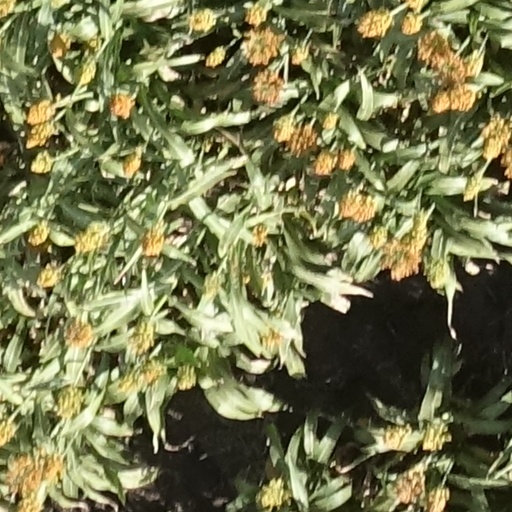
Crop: sorghum